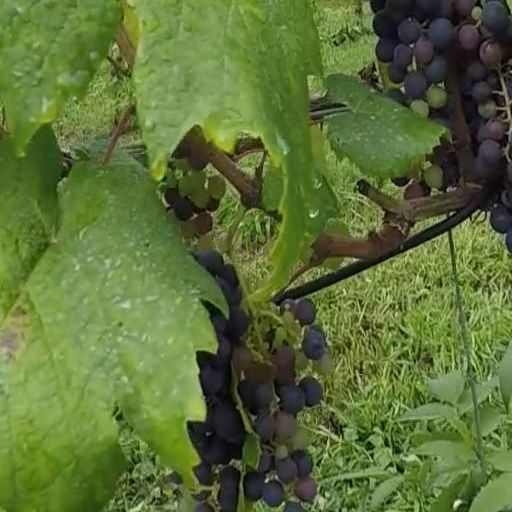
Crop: grape